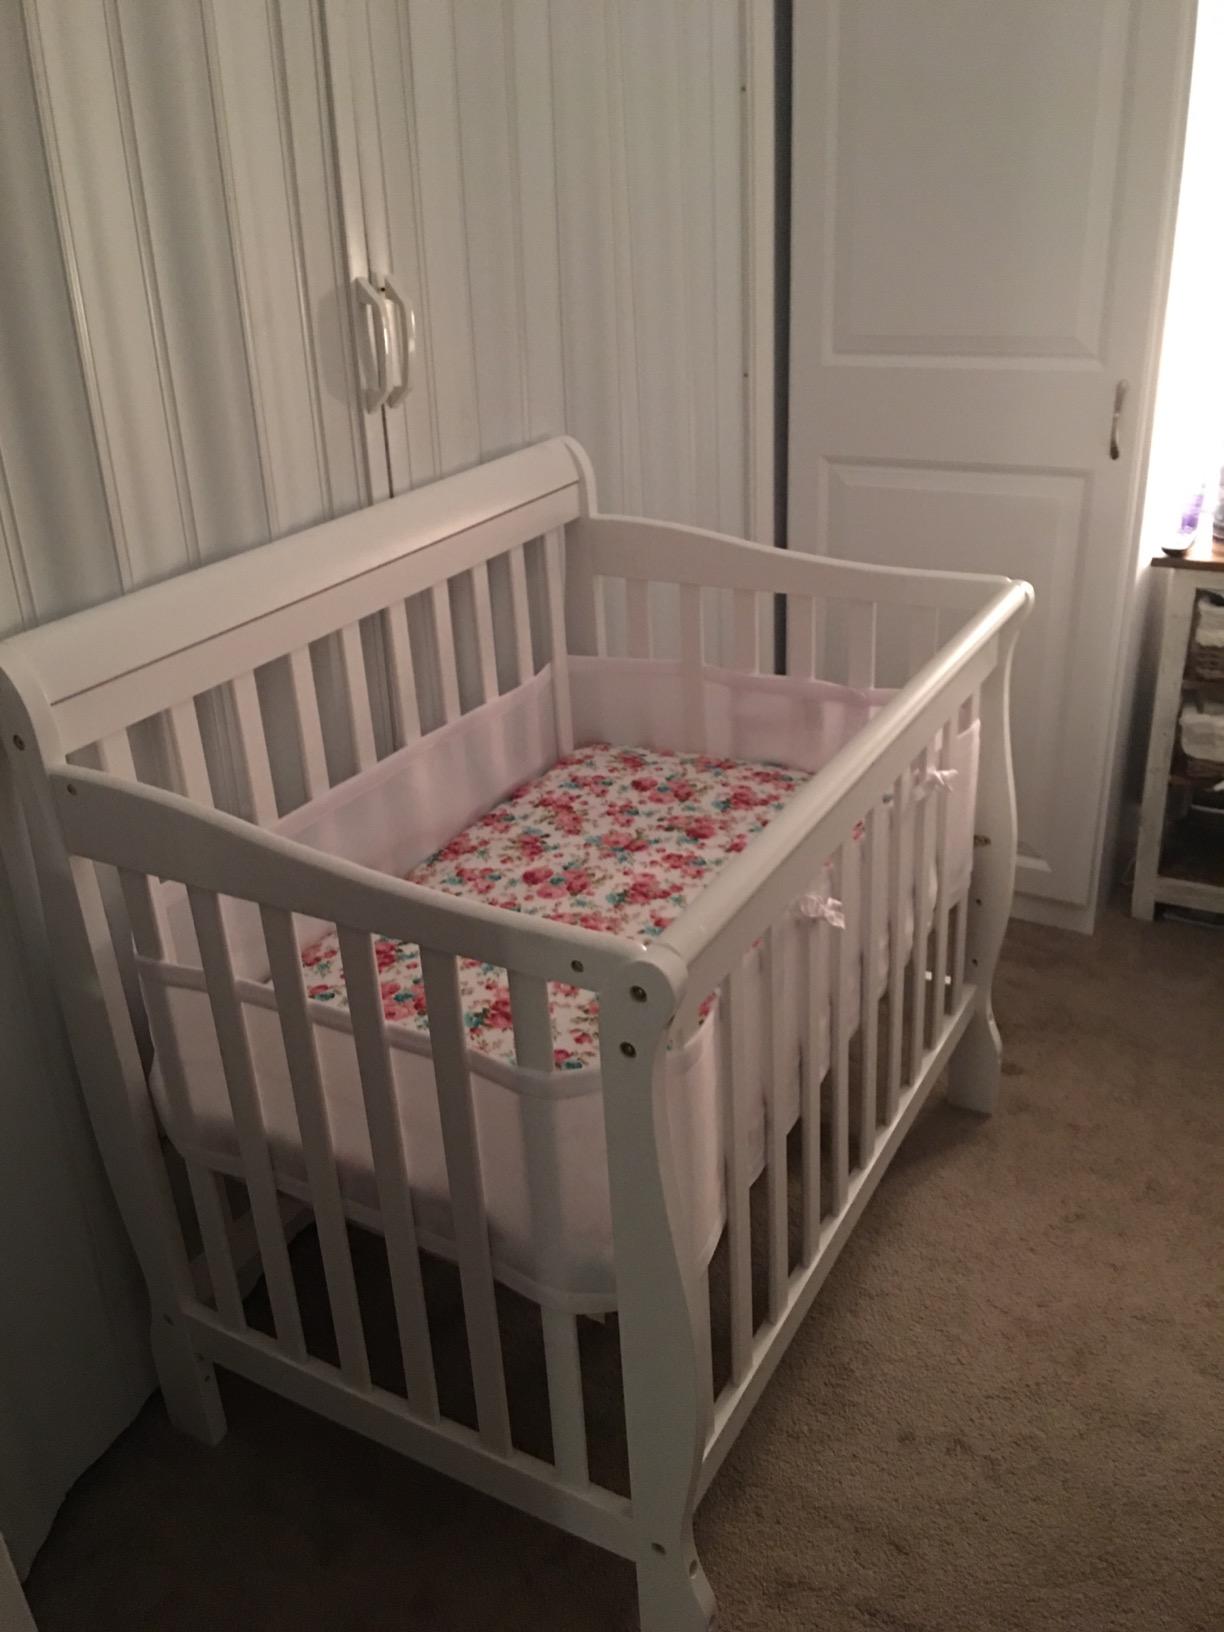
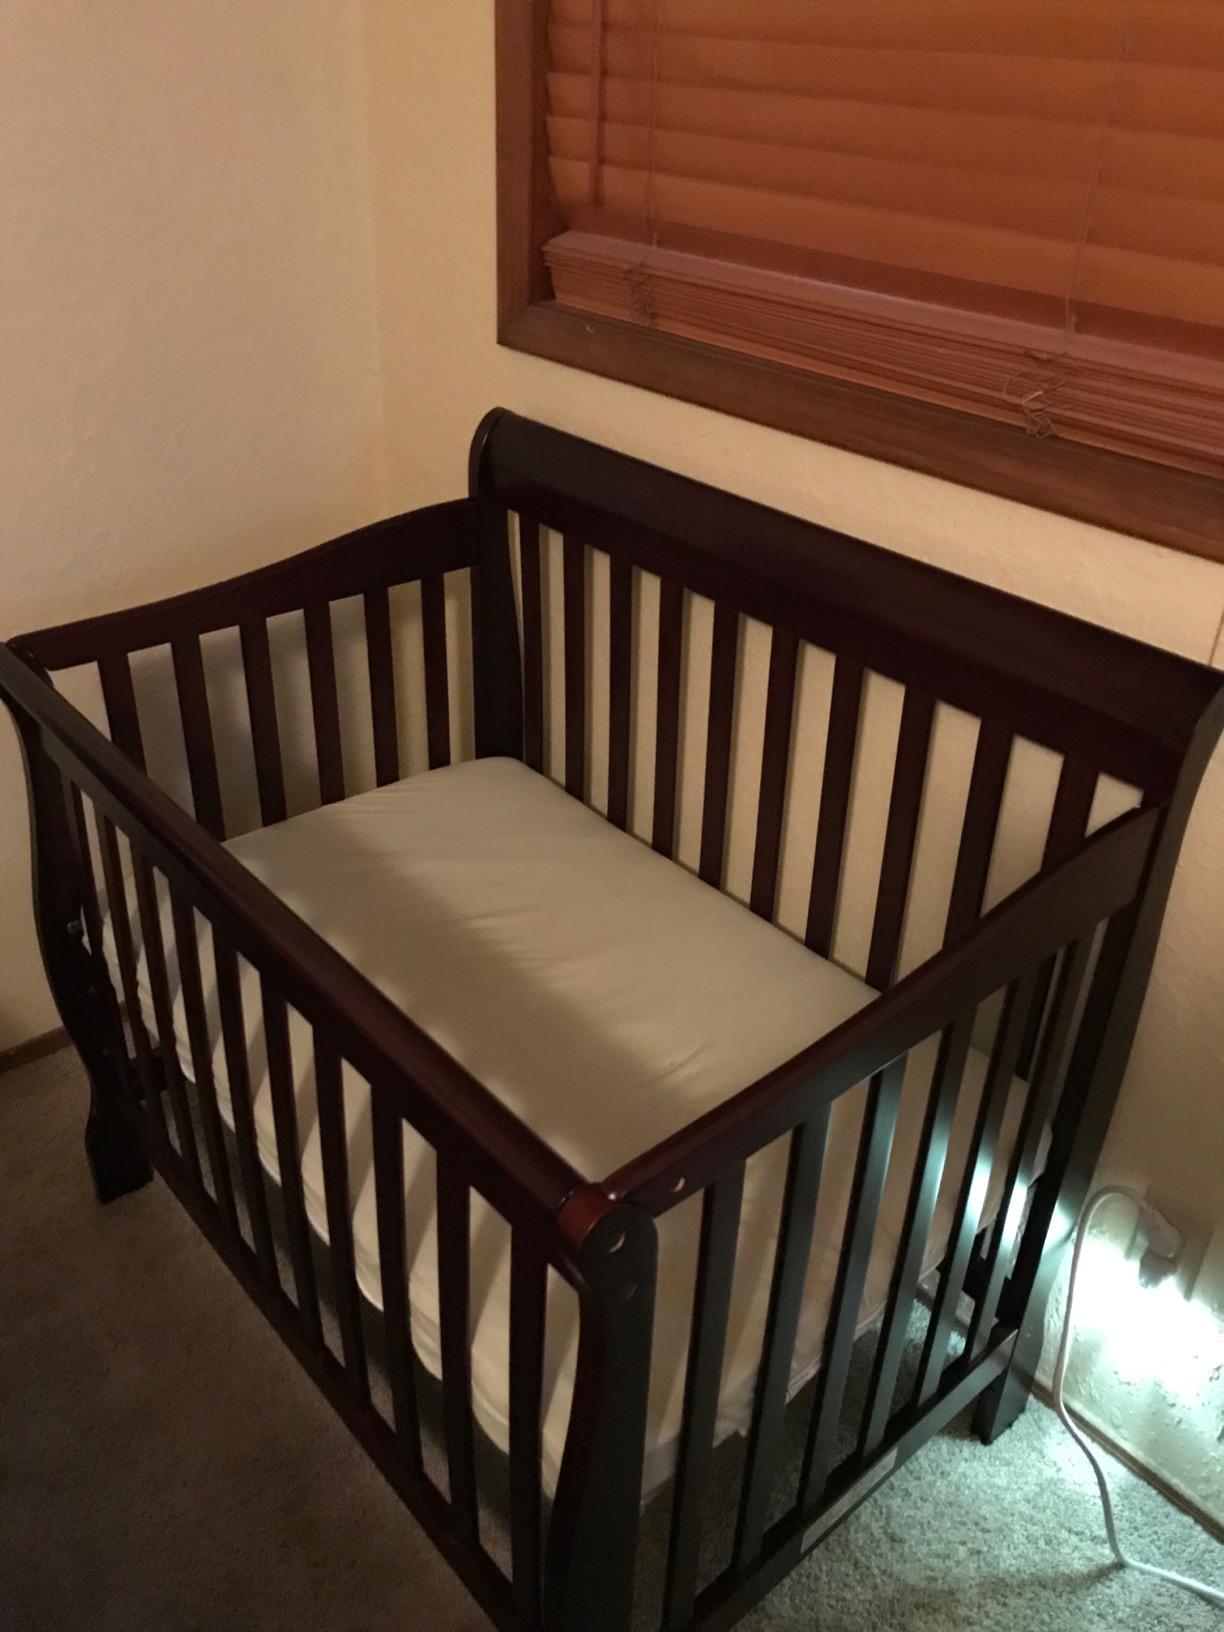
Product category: products_crib
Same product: no